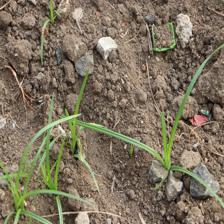
Label: Grass